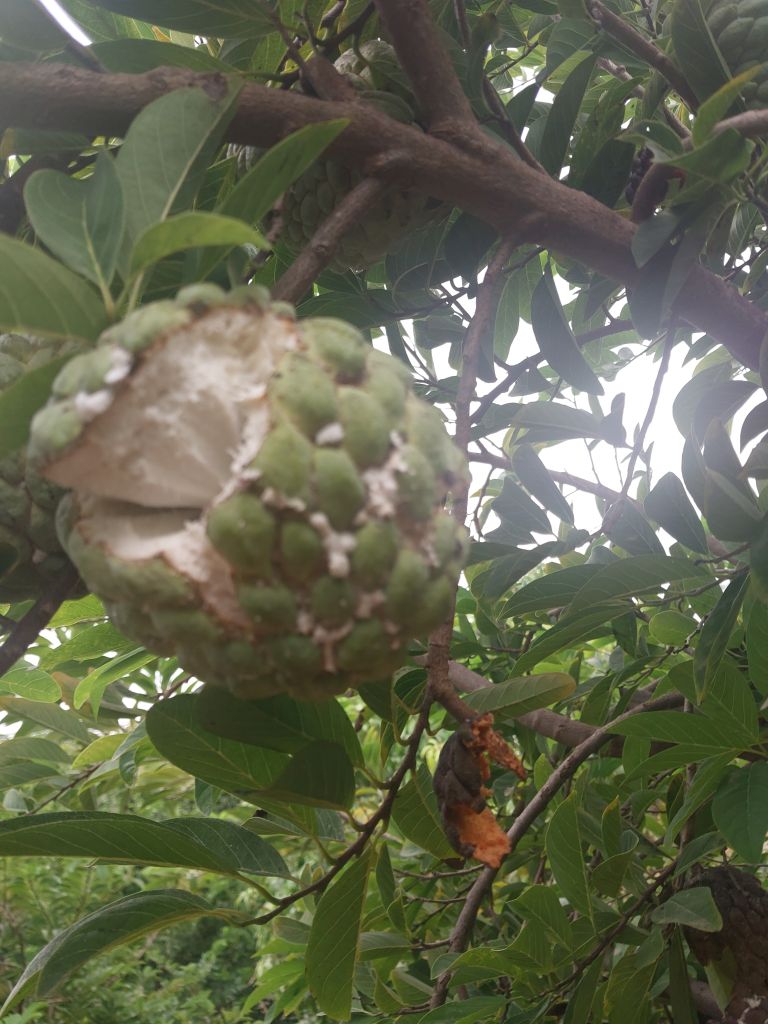
Disease label: Mealy Bug